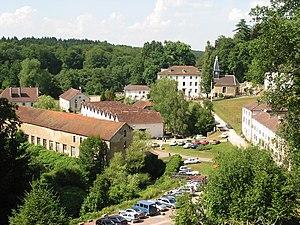
Manufacture Royale de Bains-les-Bains, dans les Vosges. Vue d'ensemble des bâtiments. This building is inscrit au titre des Monuments Historiques. It is indexed in the Base Mérimée, a database of architectural heritage maintained by the French Ministry of Culture,
Cet article recense les monuments historiques du département des Vosges, en France.
La Manufacture royale de Bains-les-Bains est une ferblanterie fondée par lettre patente le 18 juin 1733 par autorisation de la duchesse Élisabeth-Charlotte, régente du duché de 1729 à 1737, au bénéfice de Georges Puton, Jean-François et Claude Coster et Jean-Baptiste Villiez.